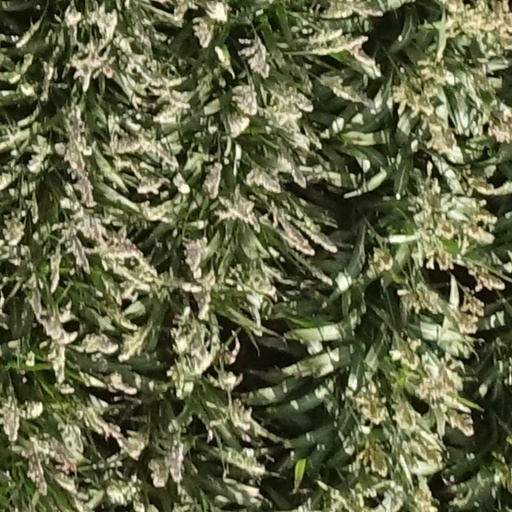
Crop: sorghum